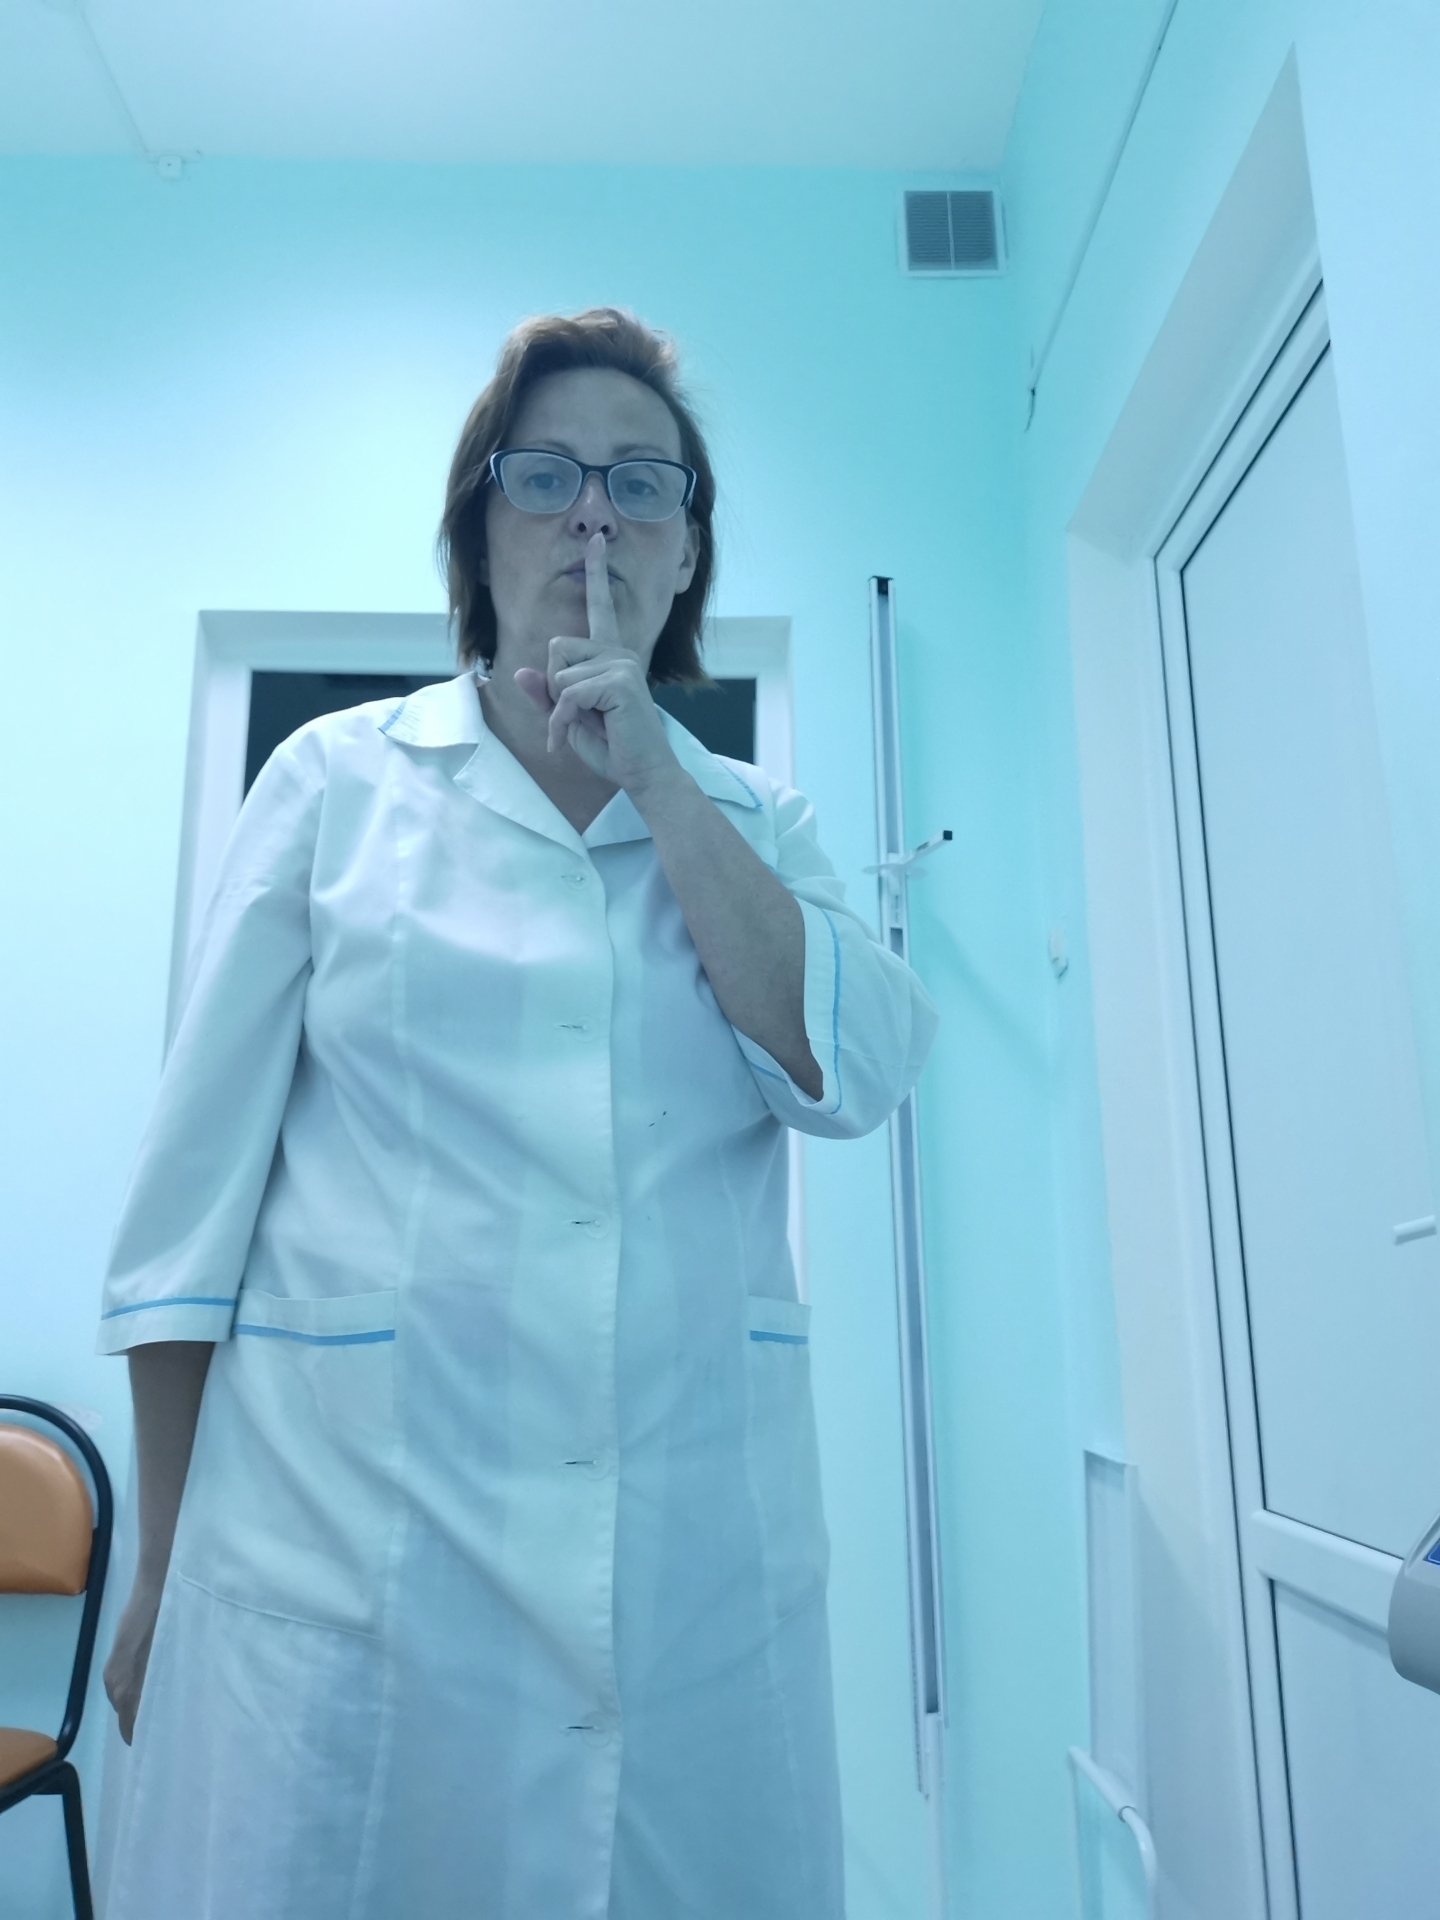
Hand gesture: mute